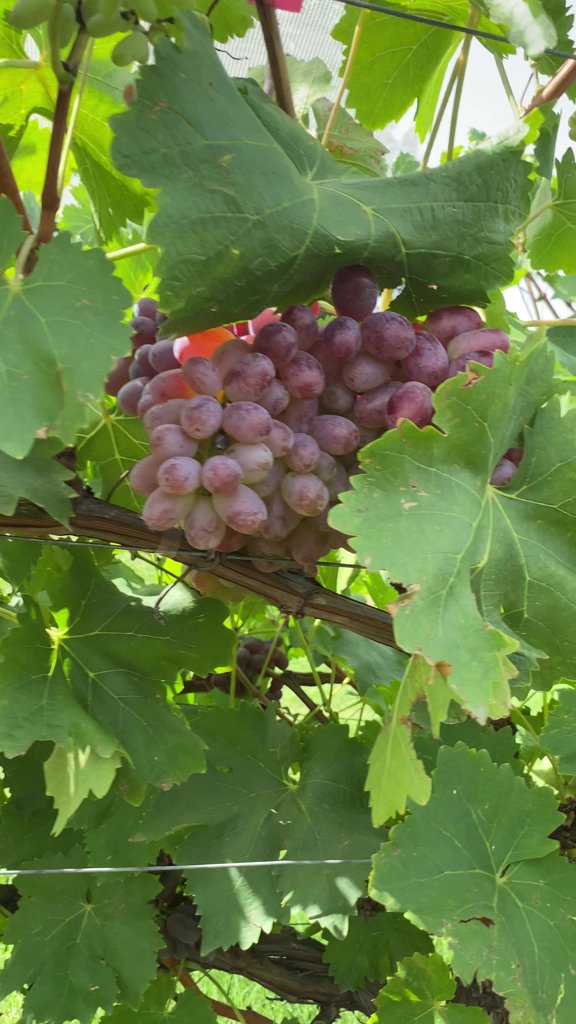
Berries visible: 57
Grape clusters: 1